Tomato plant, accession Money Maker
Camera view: vertical (180 deg); turntable rotation: 0 degrees
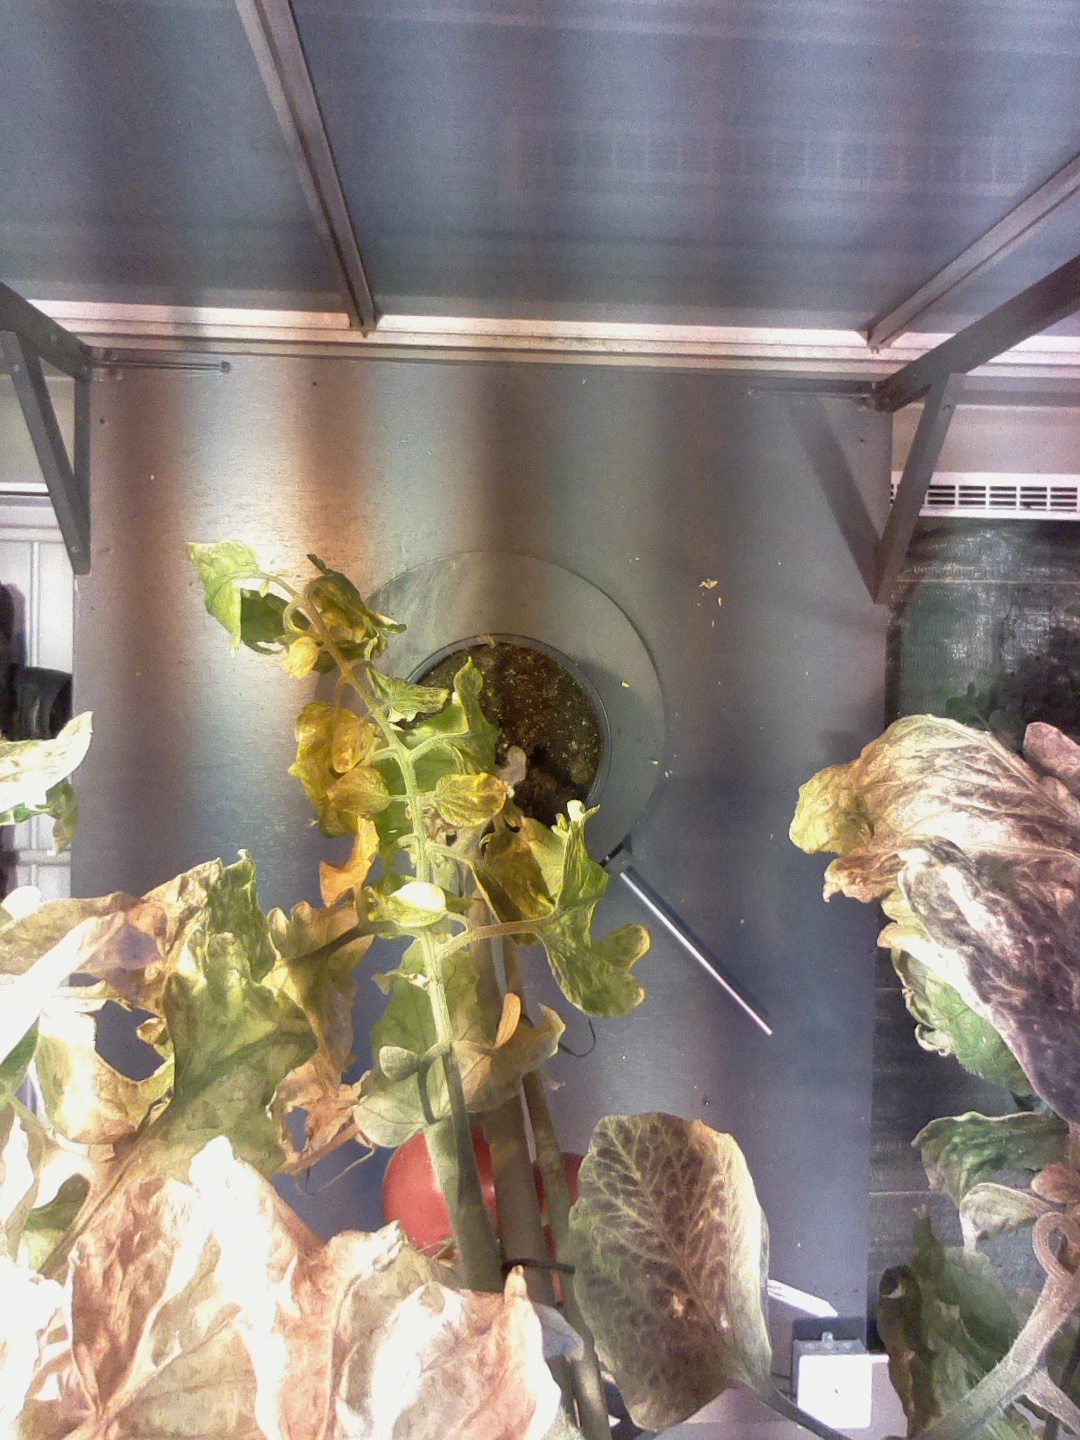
BBCH growth stage 85: 50%-60% of fruits show typical fully ripe color